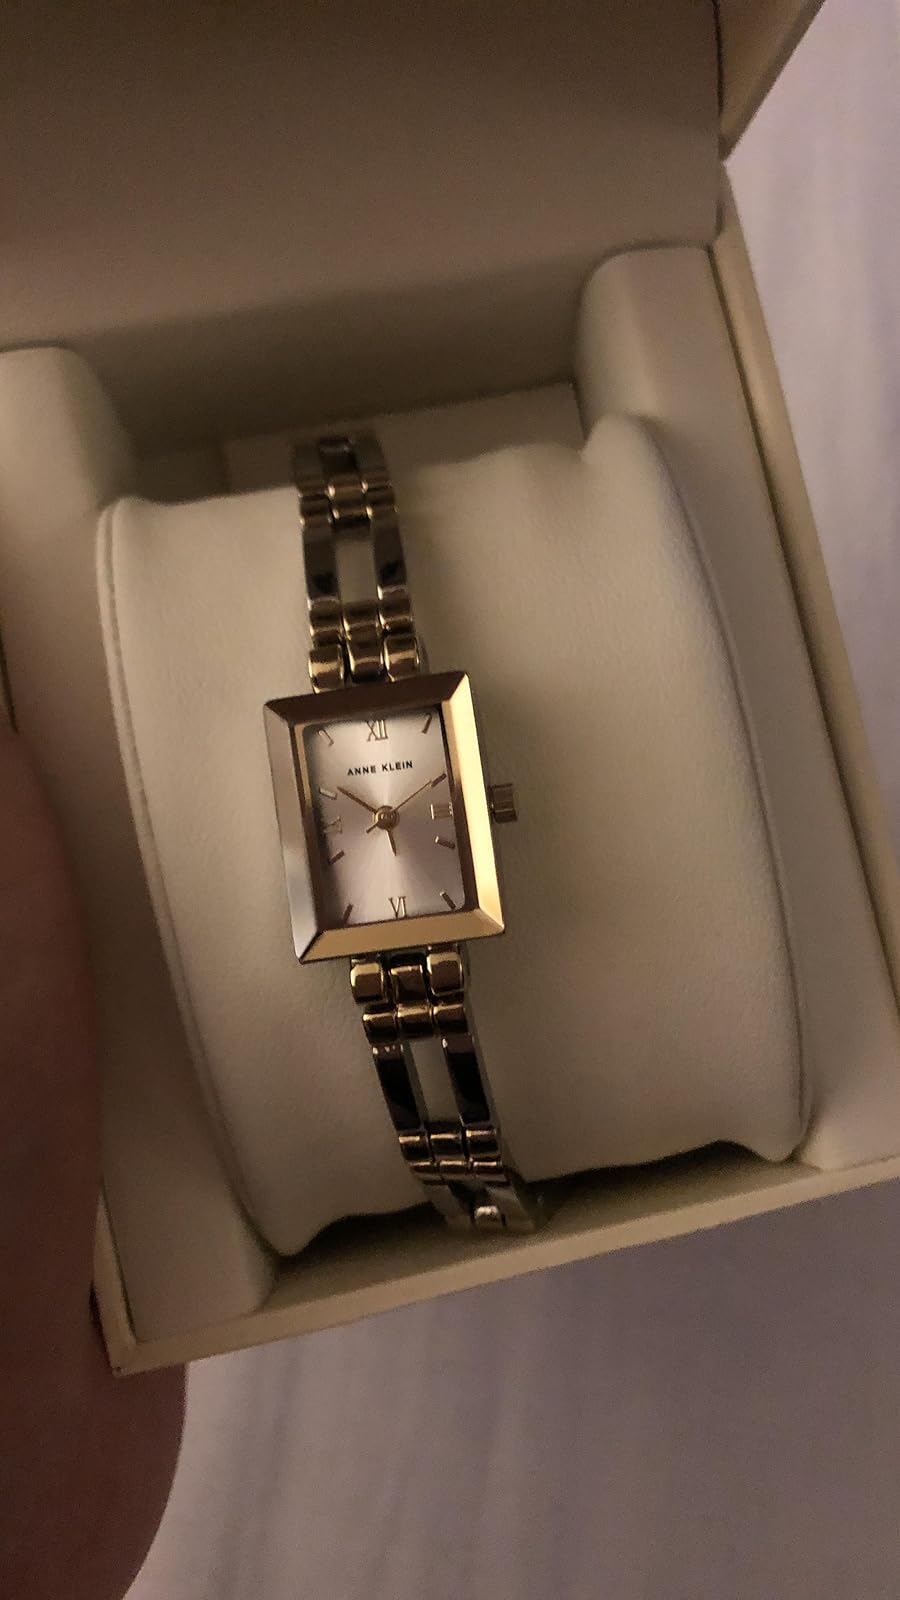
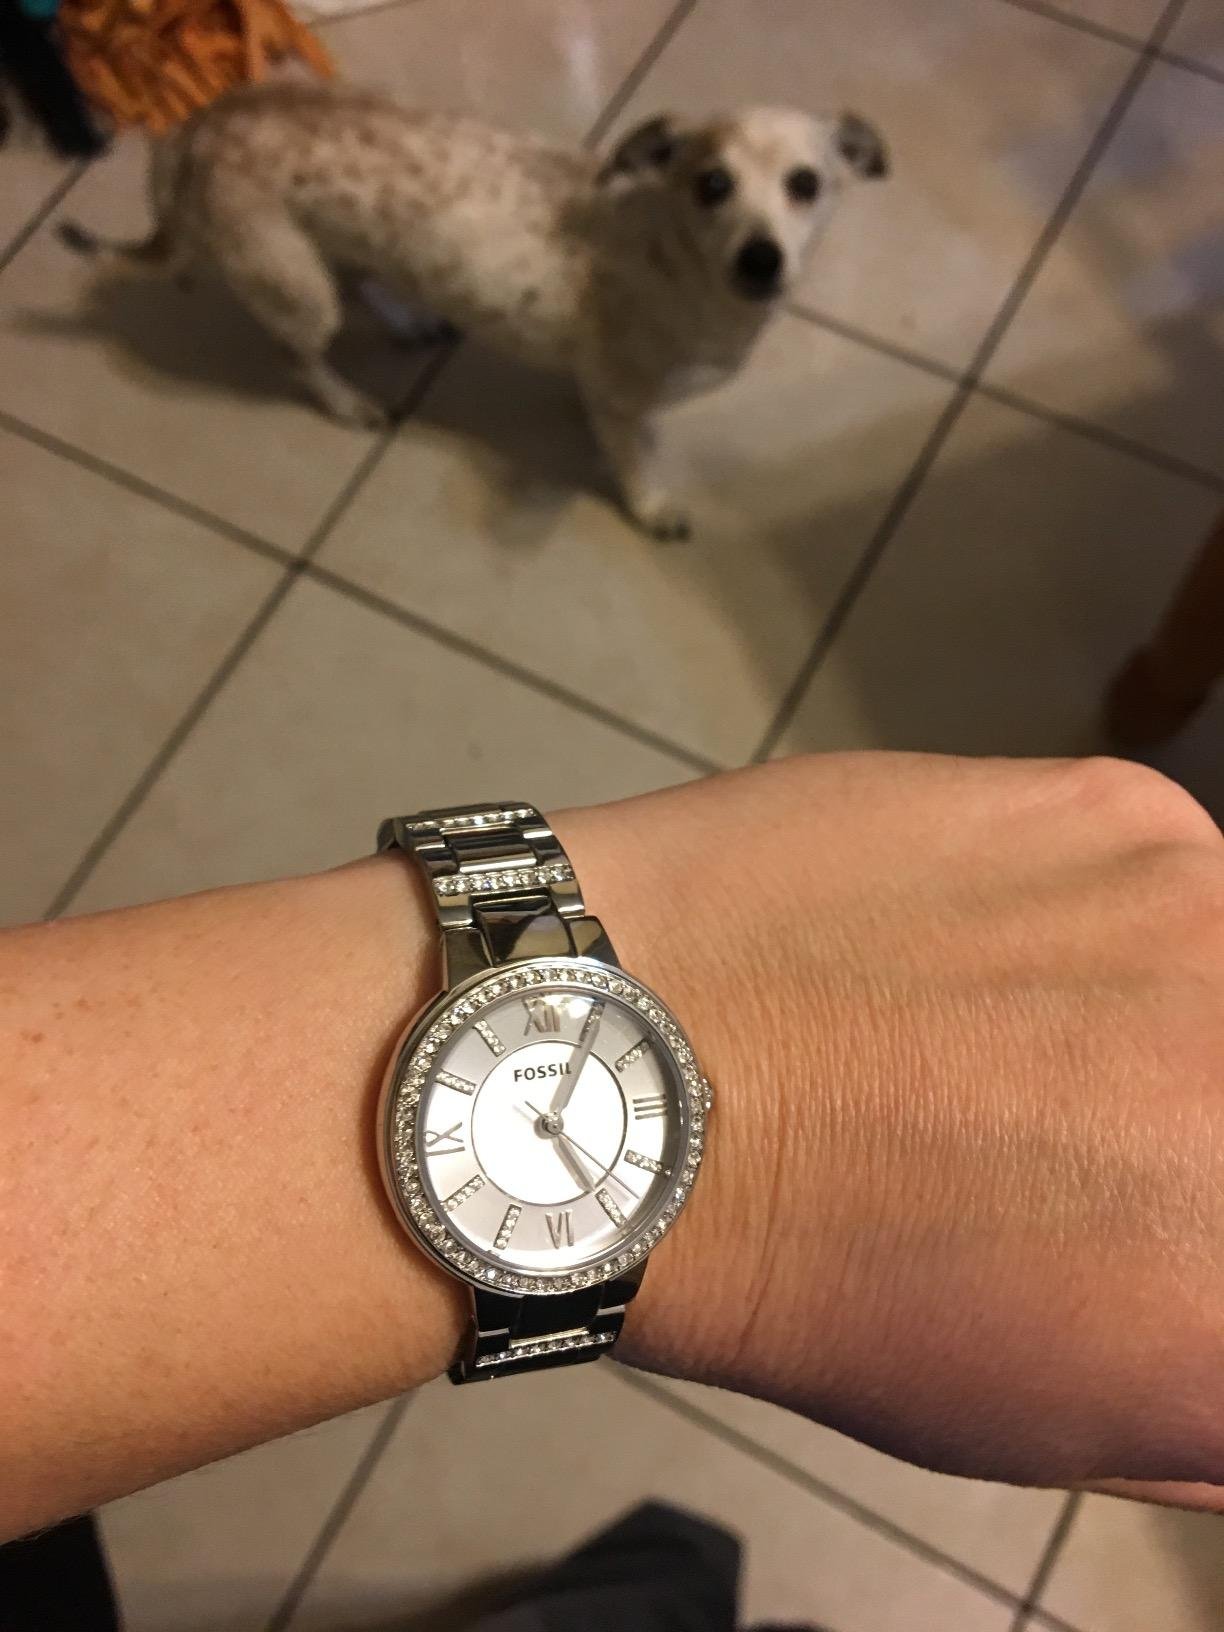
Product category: accessories_watch
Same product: no